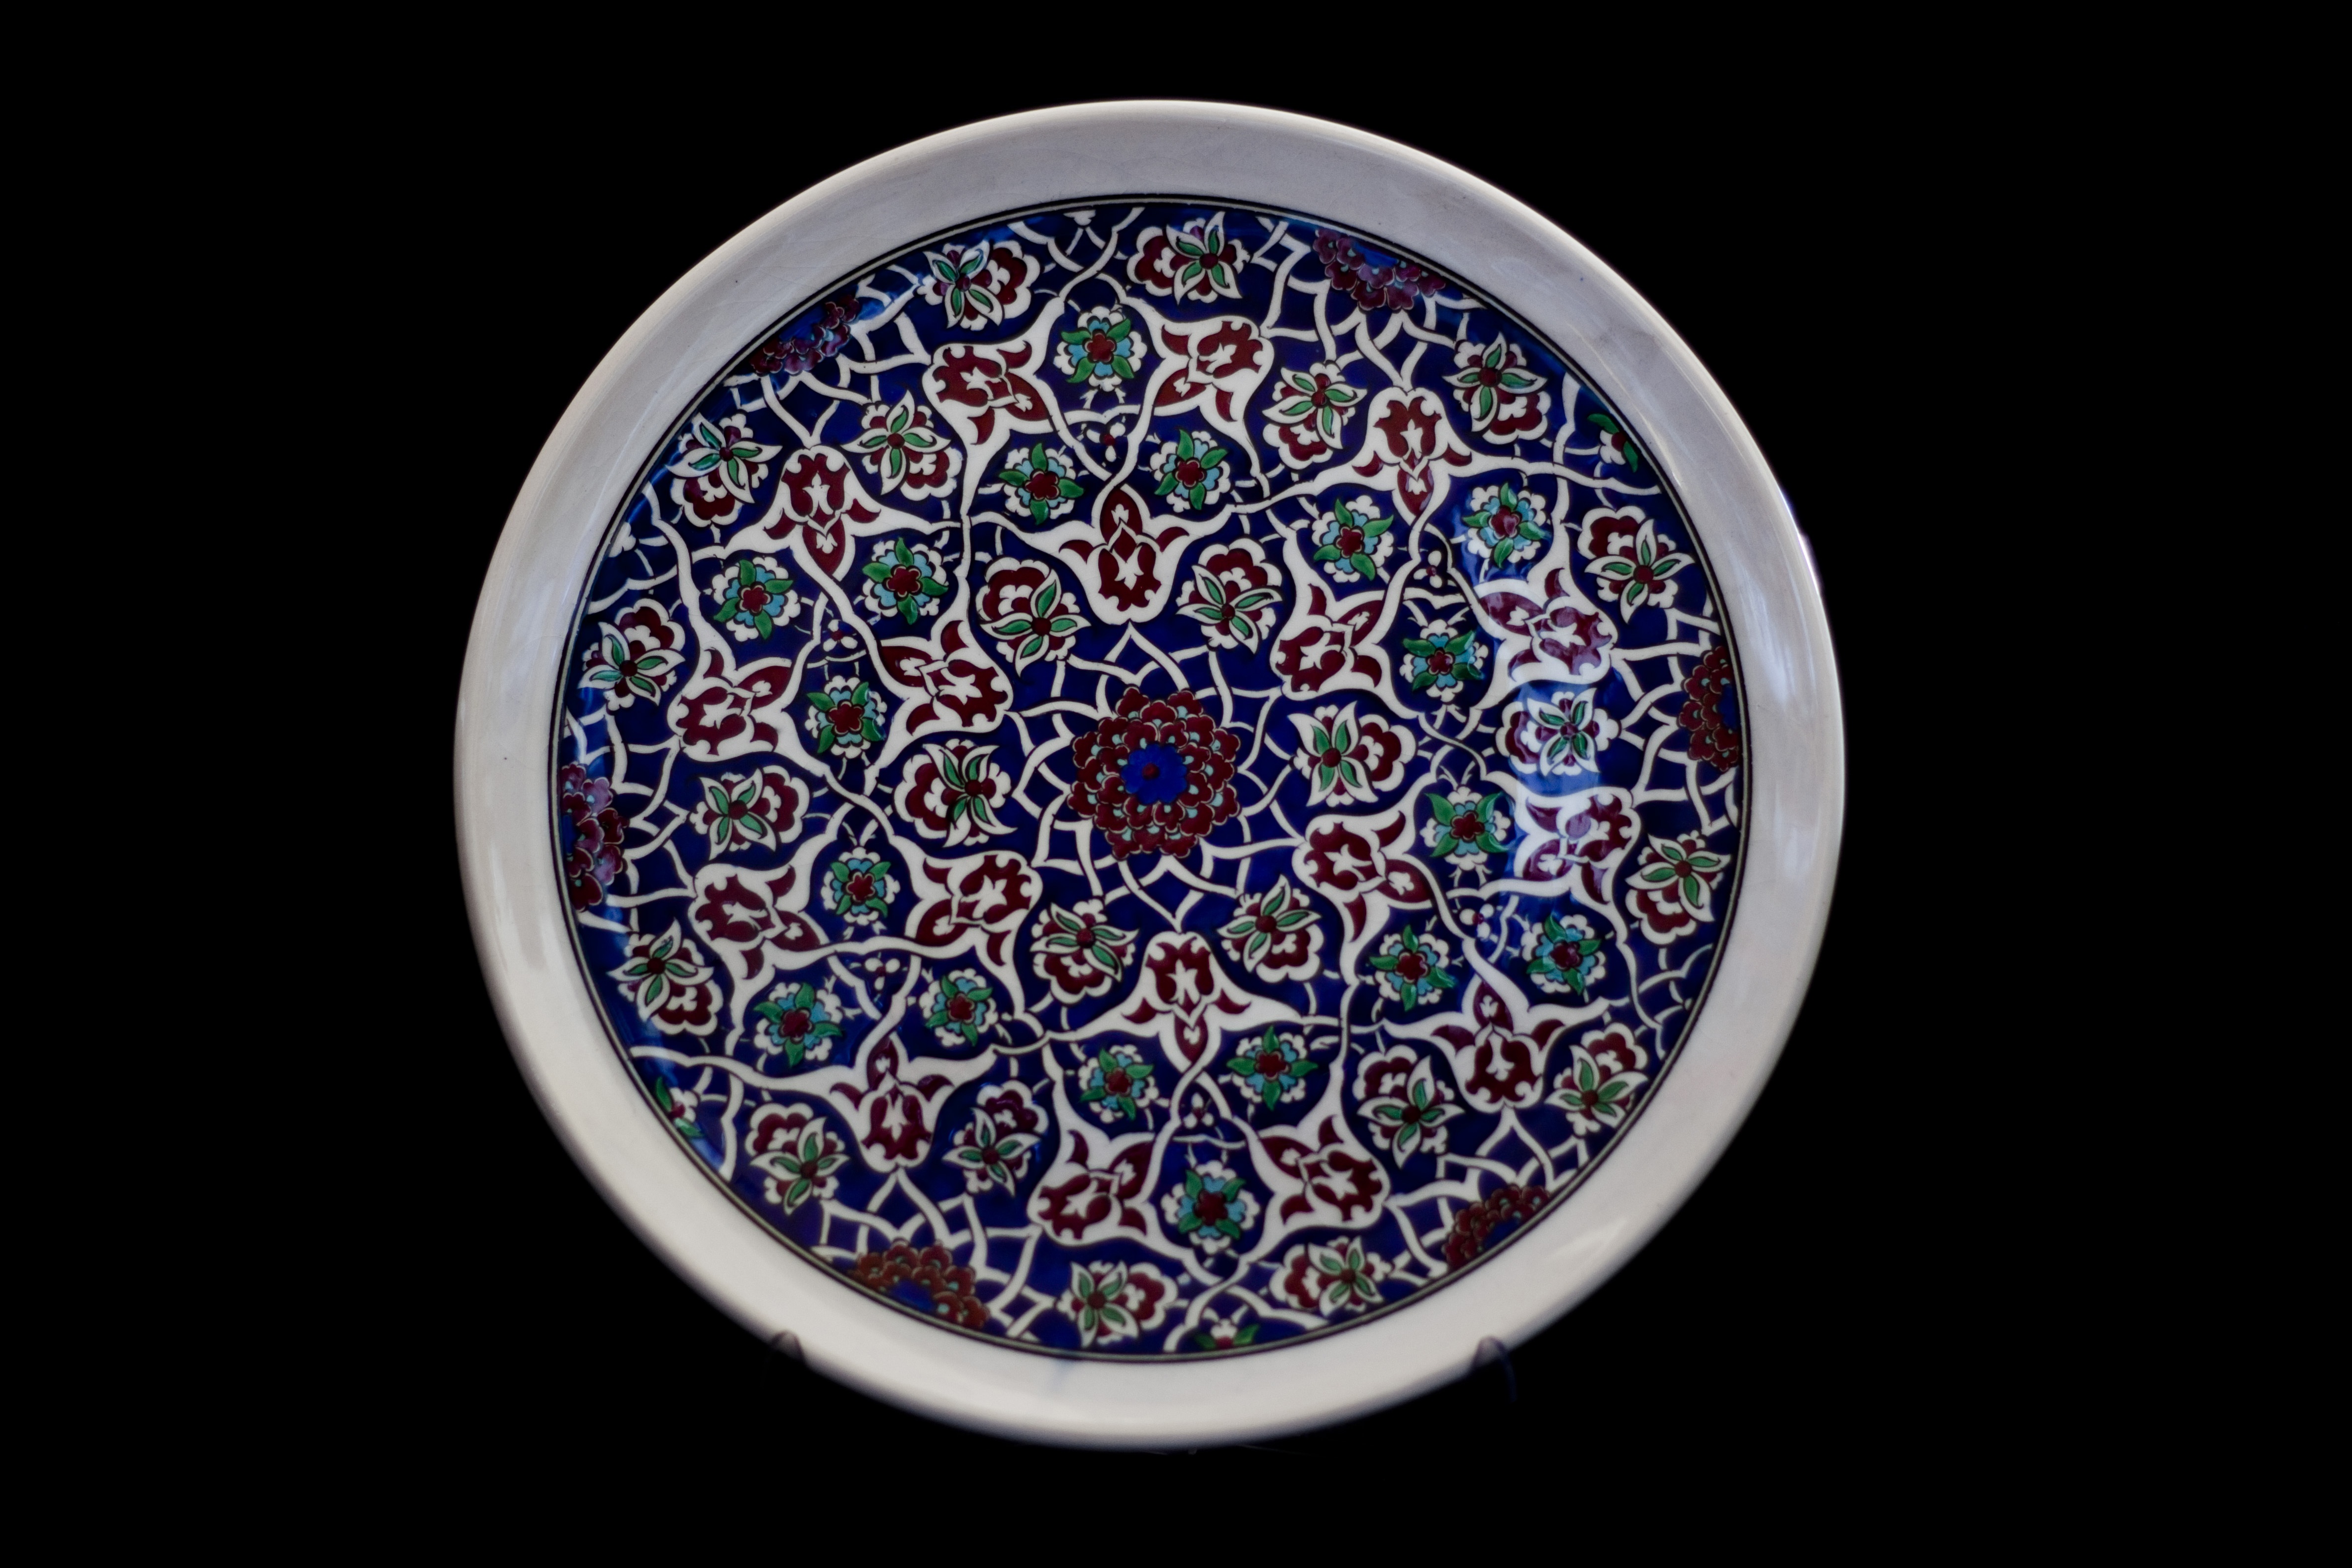
window, glass, pattern, ceramic, plate, tile, blue, material, circle, art, design, turkey, symmetry, shape, handicrafts, increased, dishware, blue and white porcelain, atalay melahat glow, hare tile